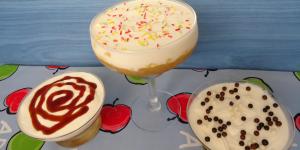
mousse de yogur griego y manzana